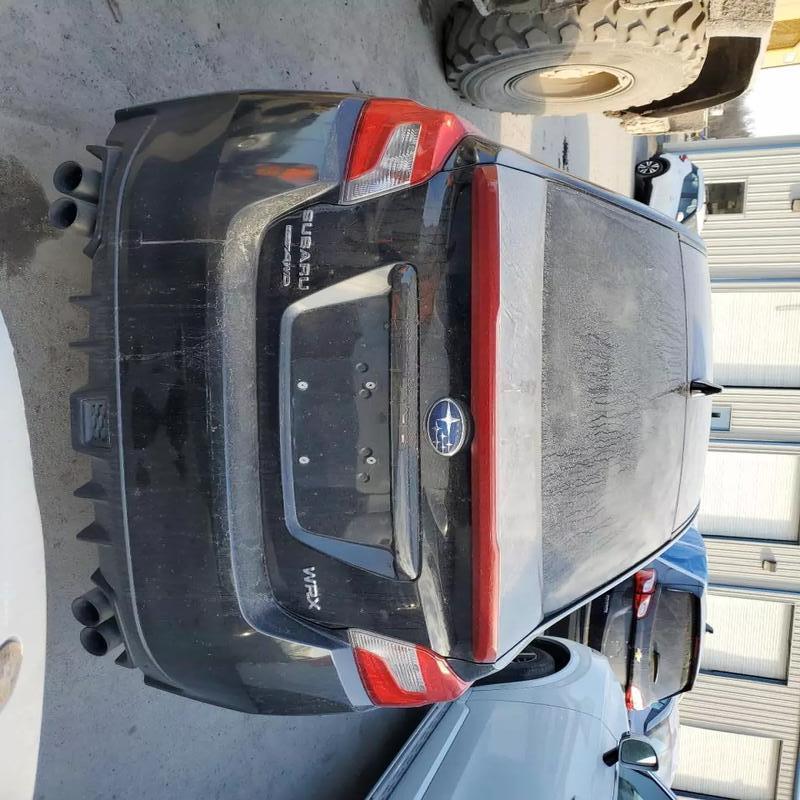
Aucun dommage détecté.
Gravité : aucun